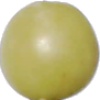
Label: Grape White 2